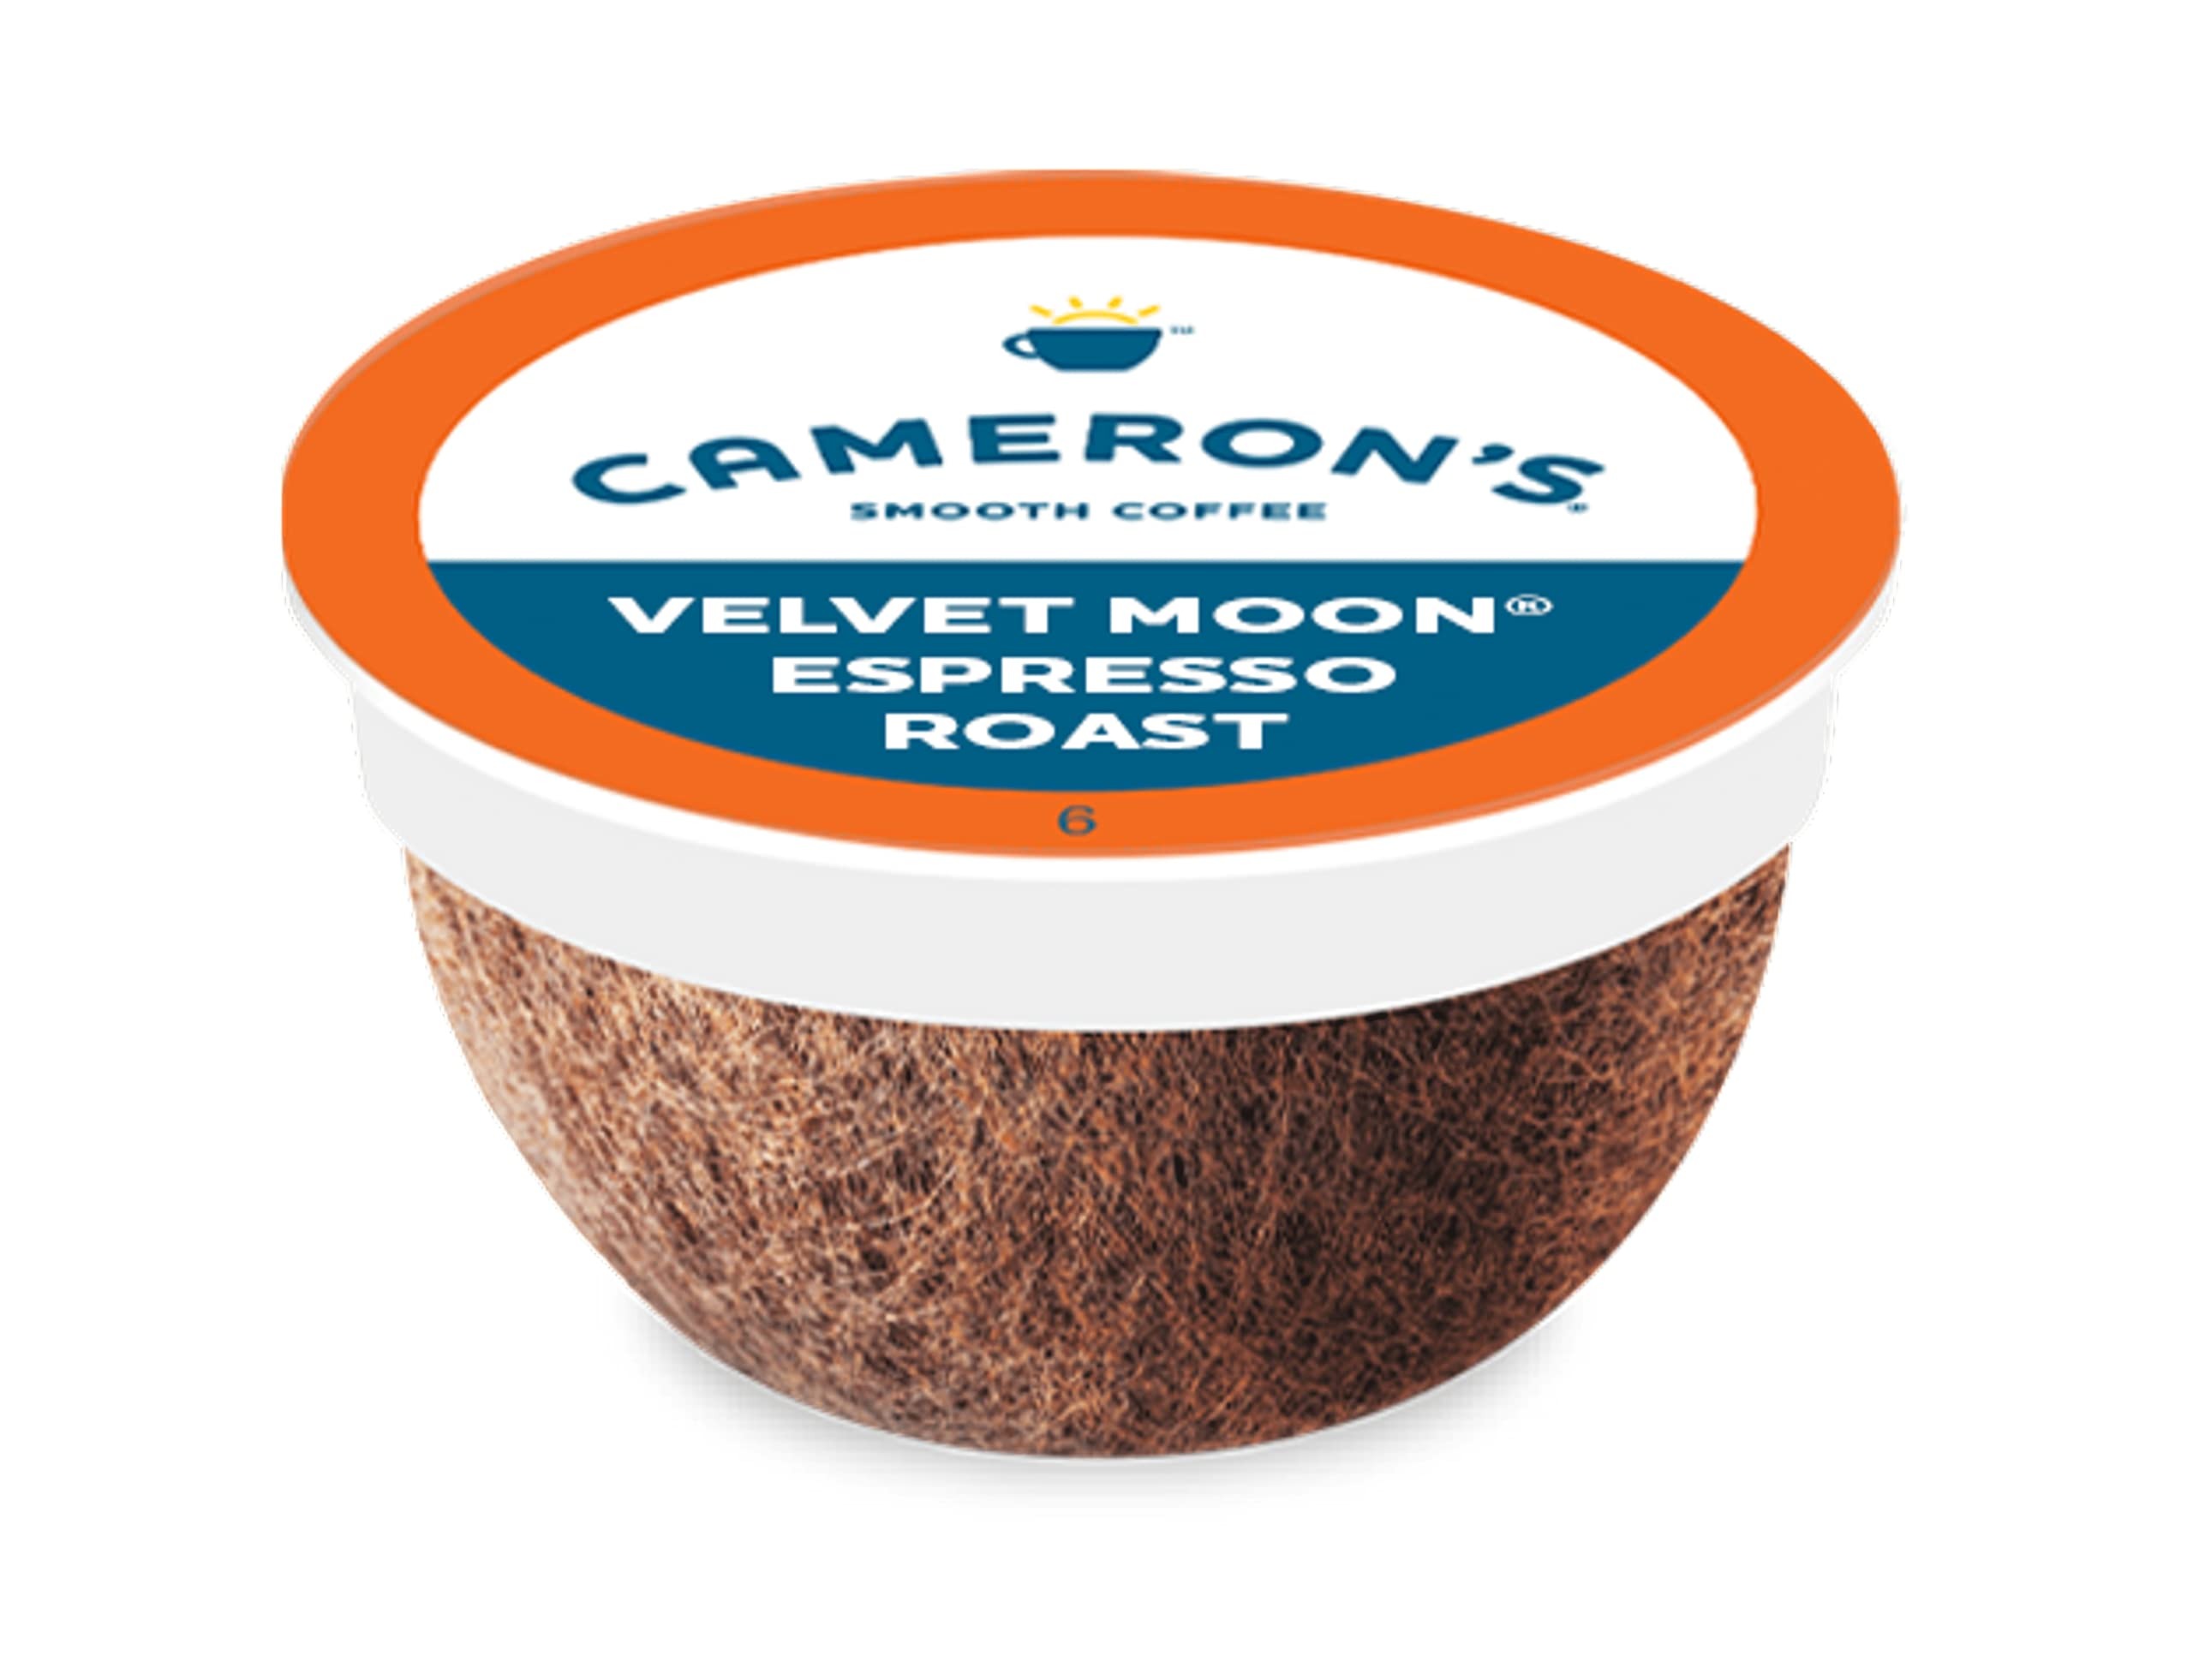
Item Name: Cameron's Coffee Single Serve Pods, Velvet Moon, 12 Count (Pack of 1)
Bullet Point 1: QUICK AND EASY: One box of 12 Velvet Moon single serve, compostable, coffee pods. Cameron's Coffee strives to provide the convenience of a single serve pod with the quality of café brewed coffee.
Bullet Point 2: RICH AND FLAVORFUL: Designed by our Master Roaster, this is a full-bodied espresso that you'll love to the moon and back.
Bullet Point 3: THE FUTURE OF COFFEE: We’re proud to be one of the few North American coffee manufacturers with imported single serve technology from Bologna, Italy.
Bullet Point 4: BETTER FOR THE EARTH: Cameron’s pods use a real coffee filter, not a plastic cup. Certified compostable in industrial compositing facilities. Check locally as these facilities do not exist in many communities.
Bullet Point 5: WORKS AT HOME OR THE OFFICE: Compatible with Keurig 2.0 for a great coffee experience.
Value: 12.0
Unit: Count

Price: 16.75